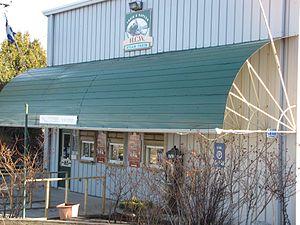
Billetterie et gare du ""Petit Train de Wakefield"" dans le secteur du boul. de la Carrière, secteur Hull, Gatineau, Québec."
La gare de Hull à Gatineau au Québec est le point de départ du Train à vapeur Hull-Chelsea-Wakefield. Elle est située au 165, rue Deveault. On y retrouve la billetterie et le hangar d'entretien pour la locomotive.